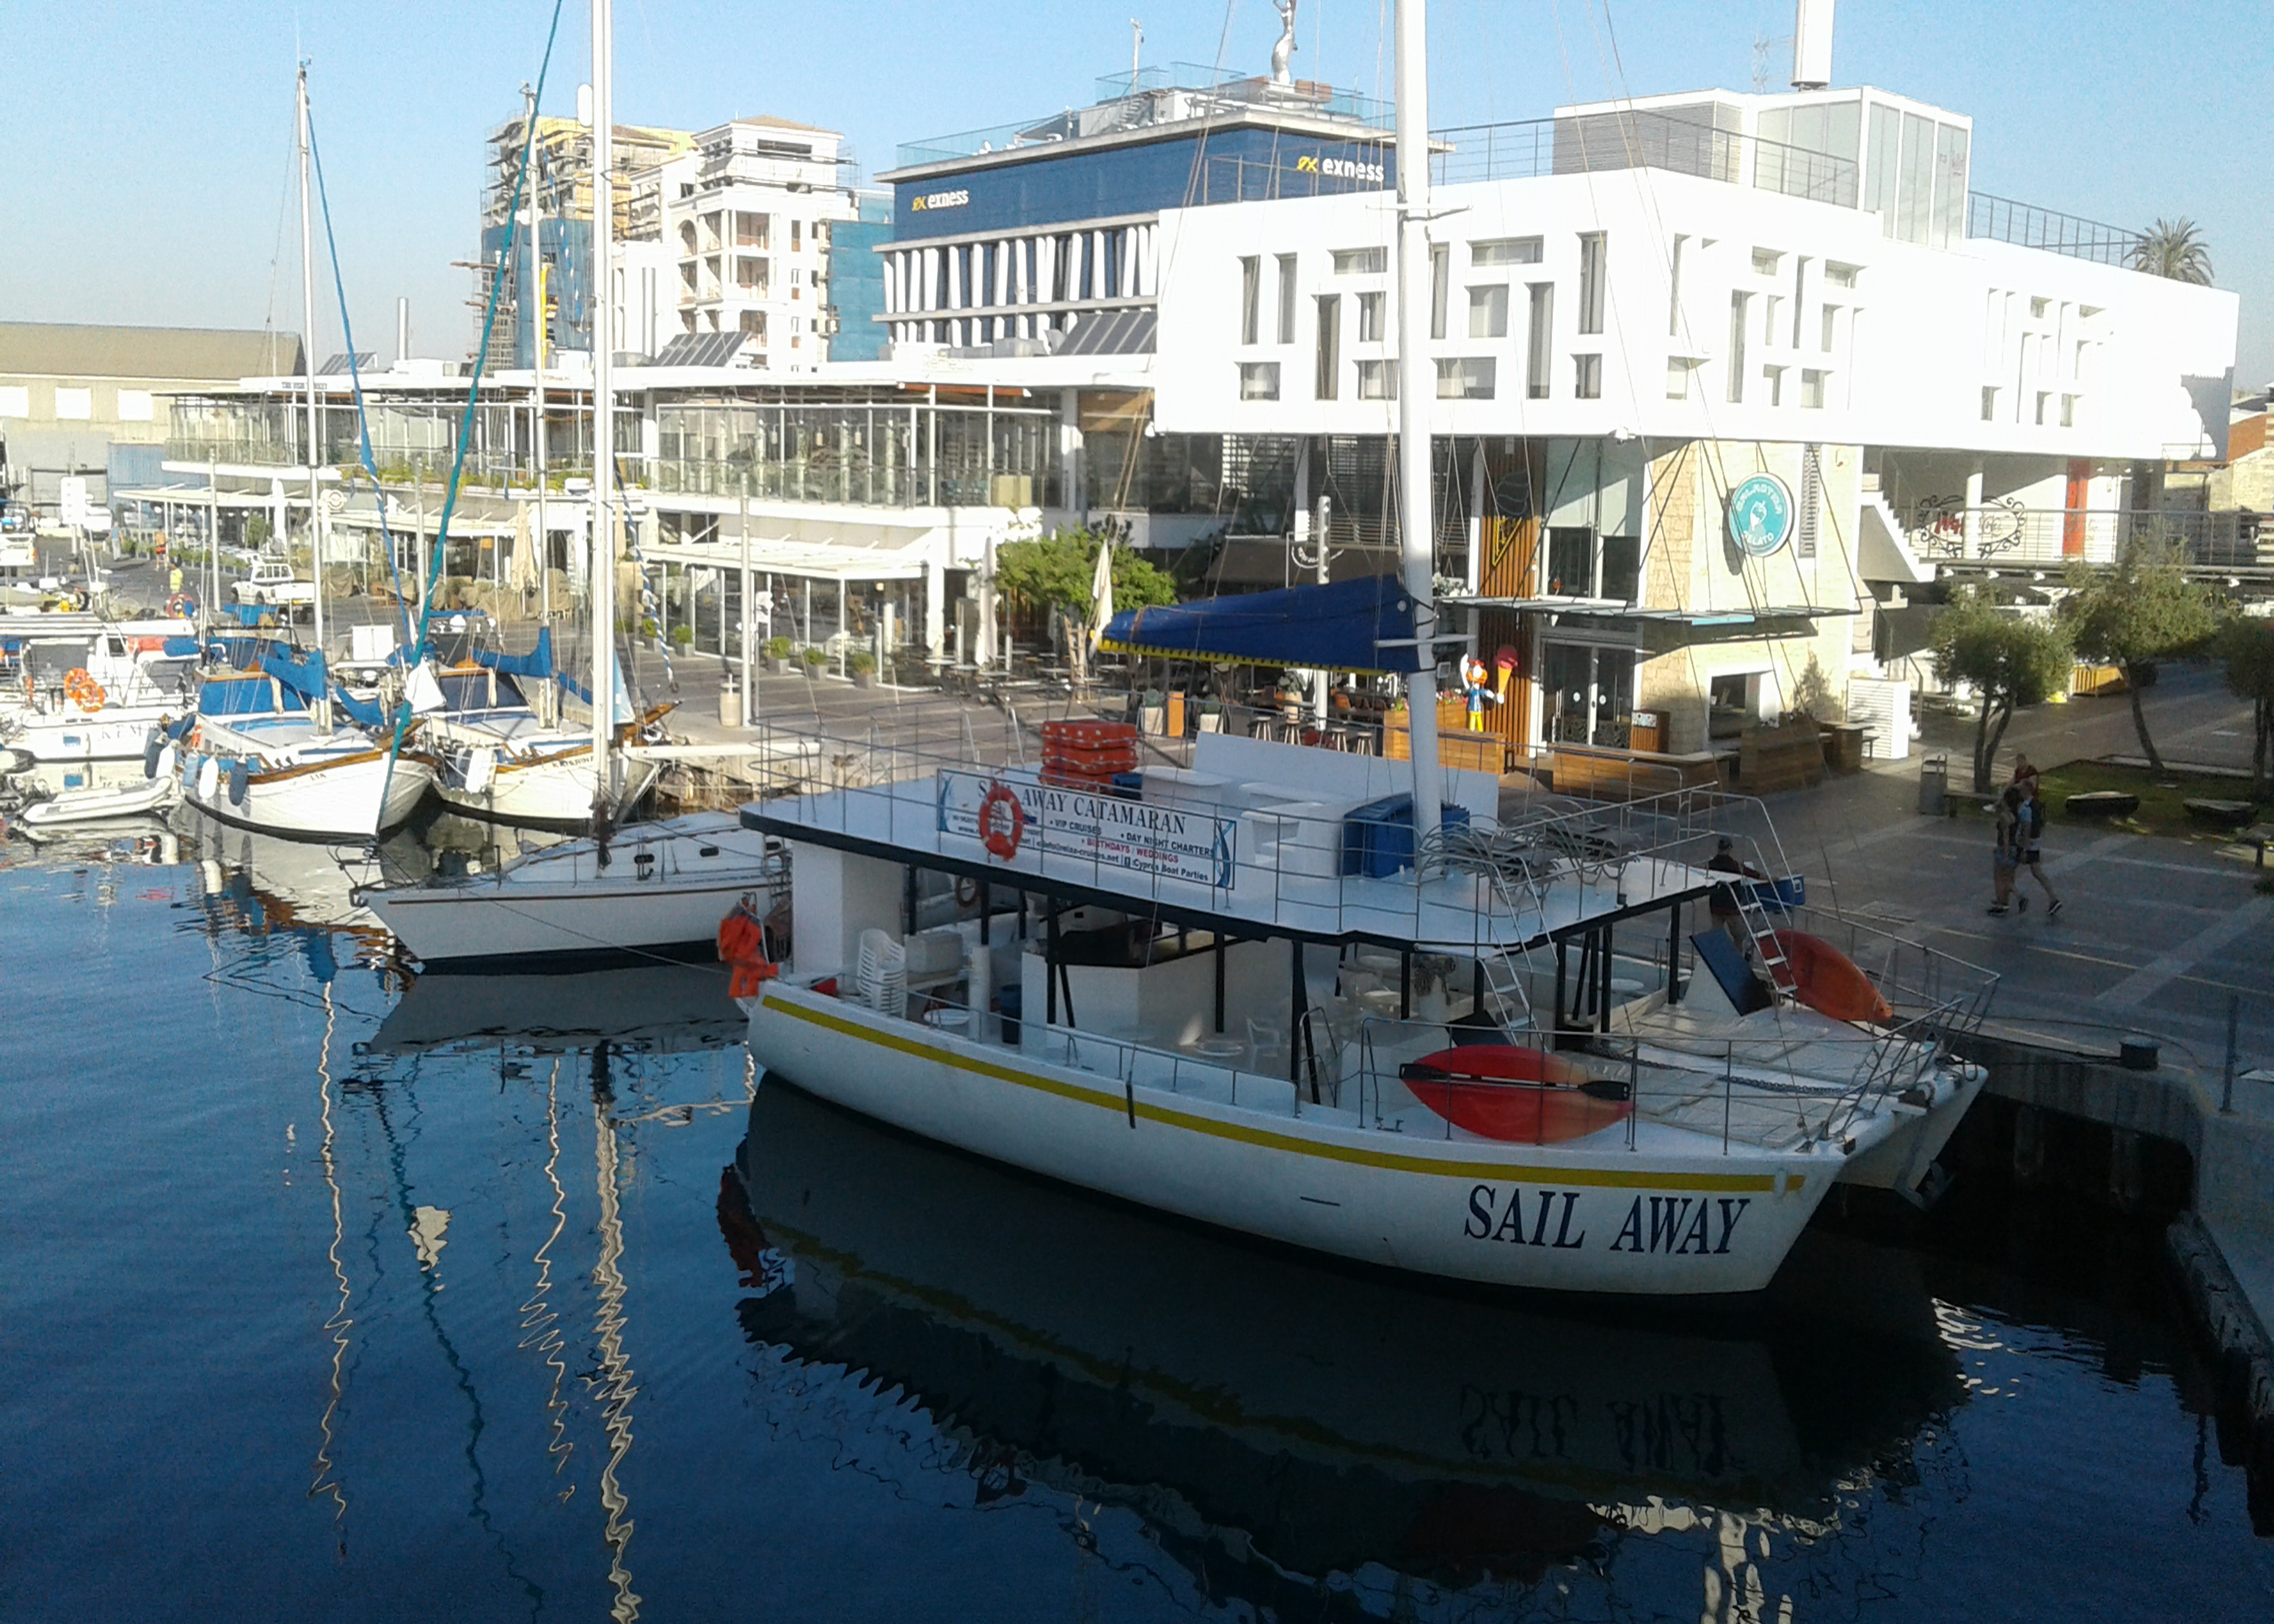
development, vessel, fishing, jetty, water, boat, boats, canoe, within walking, sky, vehicle, watercraft, building, naval architecture, transport hub, window, boats and boating equipment and supplies, dock, lake, ship, waterway, harbor, city, water transportation, port, channel, reflection, marina, nonbuilding structure, lifebuoy, mixed use, boating, tourism, sea, tree, transport, vacation, house